Bouleuterion

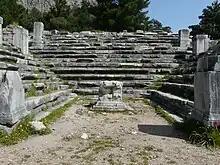
Bouleuterion of Priene

Bouleuterion ("bouleutērion"), also translated as and was a building in ancient Greece which housed the council of citizens ("boulē") of a democratic city state. These representatives assembled at the bouleuterion to confer and decide about public affairs. There are several extant bouleuterion around Greece and its former colonies. It should not be confused with the Prytaneion, which housed the executive council of the assembly and often served as the boule's mess hall. The early bouleuterions were believed to have been originated from entertainment buildings as their architecture was similar to each bouleuterion. These buildings differed in size and structure as well as design.